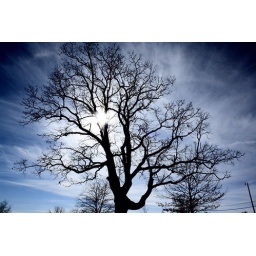
I just liked the way the clouds explode from the tree in this one.